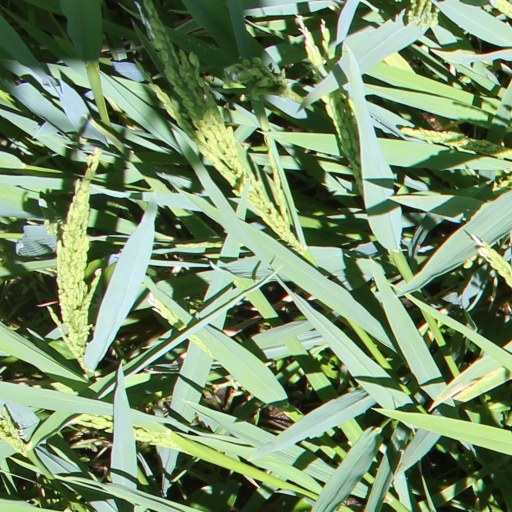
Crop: rice